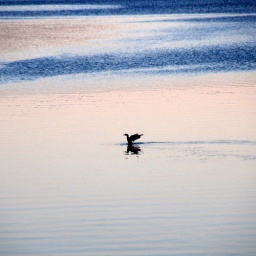
all the ducks are swimming in the water